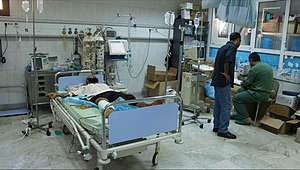
Borgerkrigen i Libyen / Forløb / Flyveforbudszone over Libyen
Såret oprører på Zawiya hospitalet i Tripoli
Oprøret i Libyen i 2011 eller borgerkrigen i Libyen begyndte med en række uroligheder og demonstrationer, som brød ud den 15. februar 2011, rettet mod Muammar al-Gaddafis regime i Libyen. Oprøret var sandsynligvis inspireret af og sås som en del af oprøret i den arabiske verden i 2011, særligt oprørene i nabolandene Egypten og Tunesien.